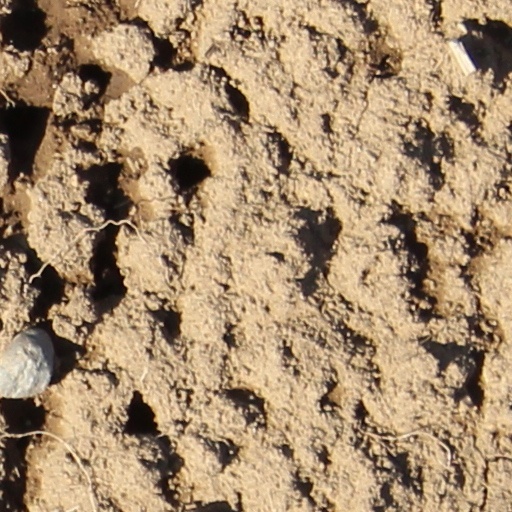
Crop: wheat